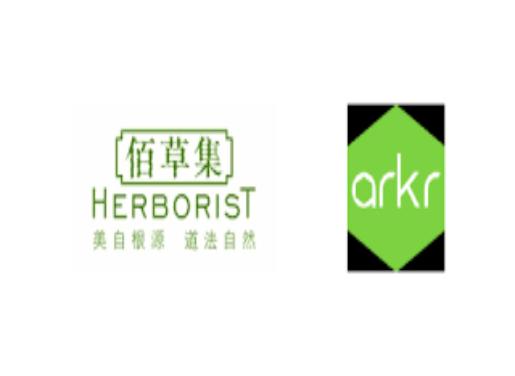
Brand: Herborist
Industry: Necessities